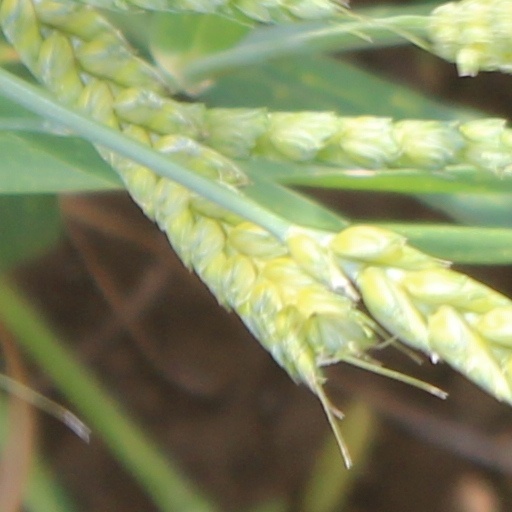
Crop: wheat